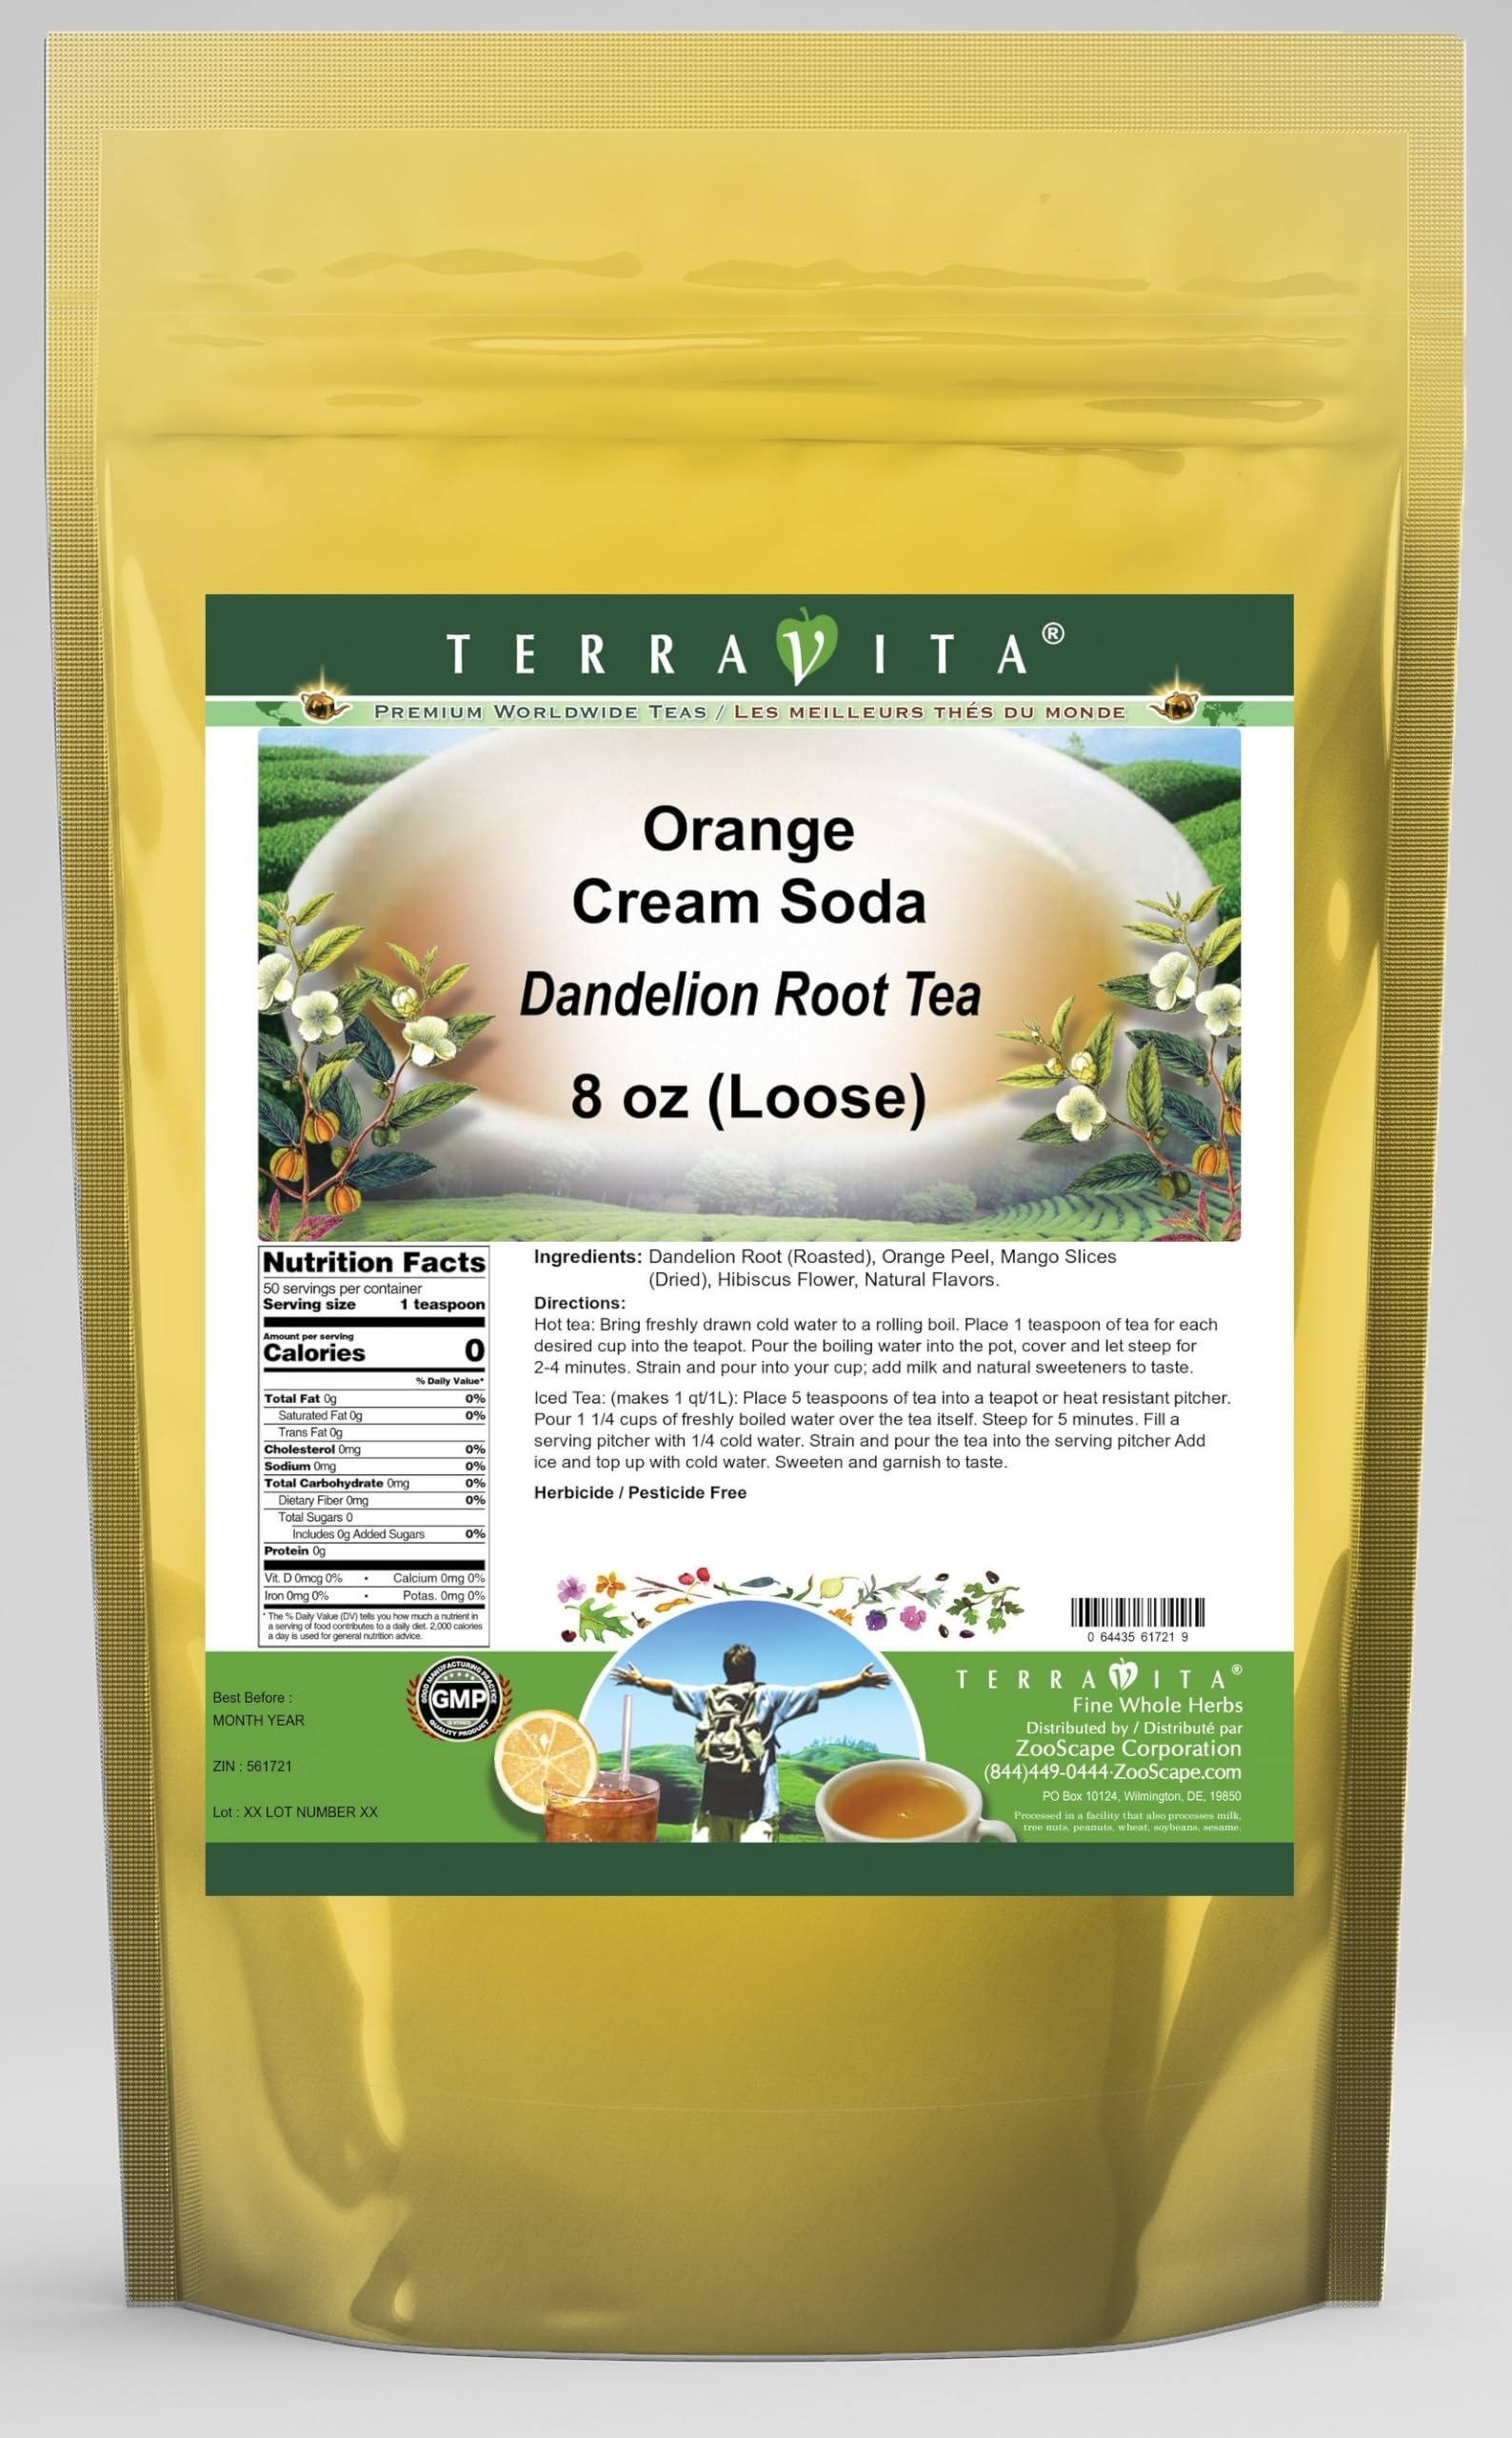
Item Name: Orange Cream Soda Dandelion Root Tea (Loose) (8 oz, ZIN: 561721)
Bullet Point 1: Our Orange Cream Soda Dandelion Root tea is a delicious naturally flavored Dandelion Root coffee substitute with Orange Peel, Mango Slices and Hibiscus Flower that you will enjoy relaxing with anytime! The natural and caffeine-free Orange Cream Soda taste is delicious! - Ingredients: Dandelion Root, Orange Peel, Mango Slices, Hibiscus Flower and Natural Orange Cream Soda Flavor.
Bullet Point 2: No fillers.
Bullet Point 3: Manufacturer: TerraVita
Bullet Point 4: Size: 8 oz
Bullet Point 5: Loose Leaf Dandelion Root Tea - Packed in a convenient upright pouch!
Product Description: Our Orange Cream Soda Dandelion Root tea is a delicious naturally flavored Dandelion Root coffee substitute with Orange Peel, Mango Slices and Hibiscus Flower that you will enjoy relaxing with anytime! The natural and caffeine-free Orange Cream Soda taste is delicious! - Ingredients: Dandelion Root, Orange Peel, Mango Slices, Hibiscus Flower and Natural Orange Cream Soda Flavor. - Hot tea brewing method: Bring freshly drawn cold water to a rolling boil. Place 1 teaspoon of tea for each desired cup into the teapot. Pour the boiling water into the pot, cover and let steep for 2-4 minutes. Strain and pour into your cup; add milk and natural sweeteners to taste. - Iced tea brewing method: (to make 1 liter/quart): Place 5 teaspoons of tea into a teapot or heat resistant pitcher. Pour 1 1/4 cups of freshly boiled water over the tea itself. Steep for 5 minutes. Fill a serving pitcher with 1/4 cold water. Strain and pour the tea into the serving pitcher Add ice and top up with cold water. Sweeten and garnish to taste. - TerraVita is an exclusive line of premium-quality, natural source products that use only the finest, purest and most potent ingredients found around the world. TerraVita is hallmarked by the highest possible standards of purity, potency, stability and freshness. All of our products are prepared with the highest elements of quality control, from raw materials through the entire manufacturing process, up to and including the moment that the bottles or bags are sealed for freshness and shipped out to you. Our highest possible standards are certified by independent laboratories and backed by our personal guarantee. - TerraVita exists to meet and ensure your family's health and wellness without the harmful effects of chemicals and health products. We strive to make a
Value: 8.0
Unit: Ounce

Price: 33.5